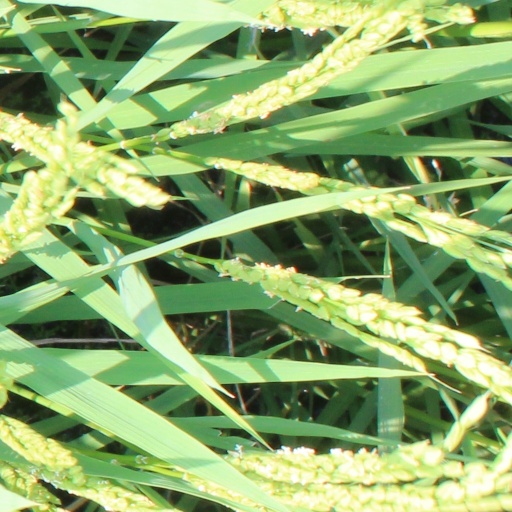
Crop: rice